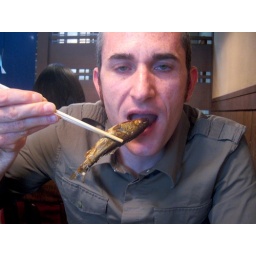
seriously under the influence of river fish (ok, and beer too)